Kitten

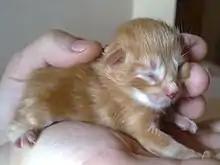
A newborn Norwegian Forest kitten

A feline litter usually consists of two to five kittens, but litters with one to more than ten are known. Kittens are typically born after a gestation lasting between 64 and 67 days, with an average length of 66 days. When they are born, kittens emerge in a sac called the amnion, which is bitten off and eaten by the mother cat.